75 (album)

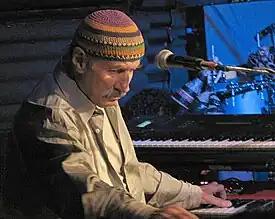
Joe Zawinul ("pictured in 2007") died shortly after "75" was recorded.

"75" opens with "Orient Express" from Zawinul's 1992 solo album "My People". Zawinul plays the vocoder on this track. The second track, "Madagascar", also features Zawinul on vocoder and is one of two tracks that originally appeared on Weather Report's album "Night Passage". Another Weather Report piece, "Scarlet Woman", follows and features a bass solo by Linley Marthe. "Zansa II" is a duet with Paco Sery on kalimba and Zawinul on synthesizer and vocoder. The first disc concludes with "Cafe Andalusia". Sabine Kabongo provides scat vocals on this track.